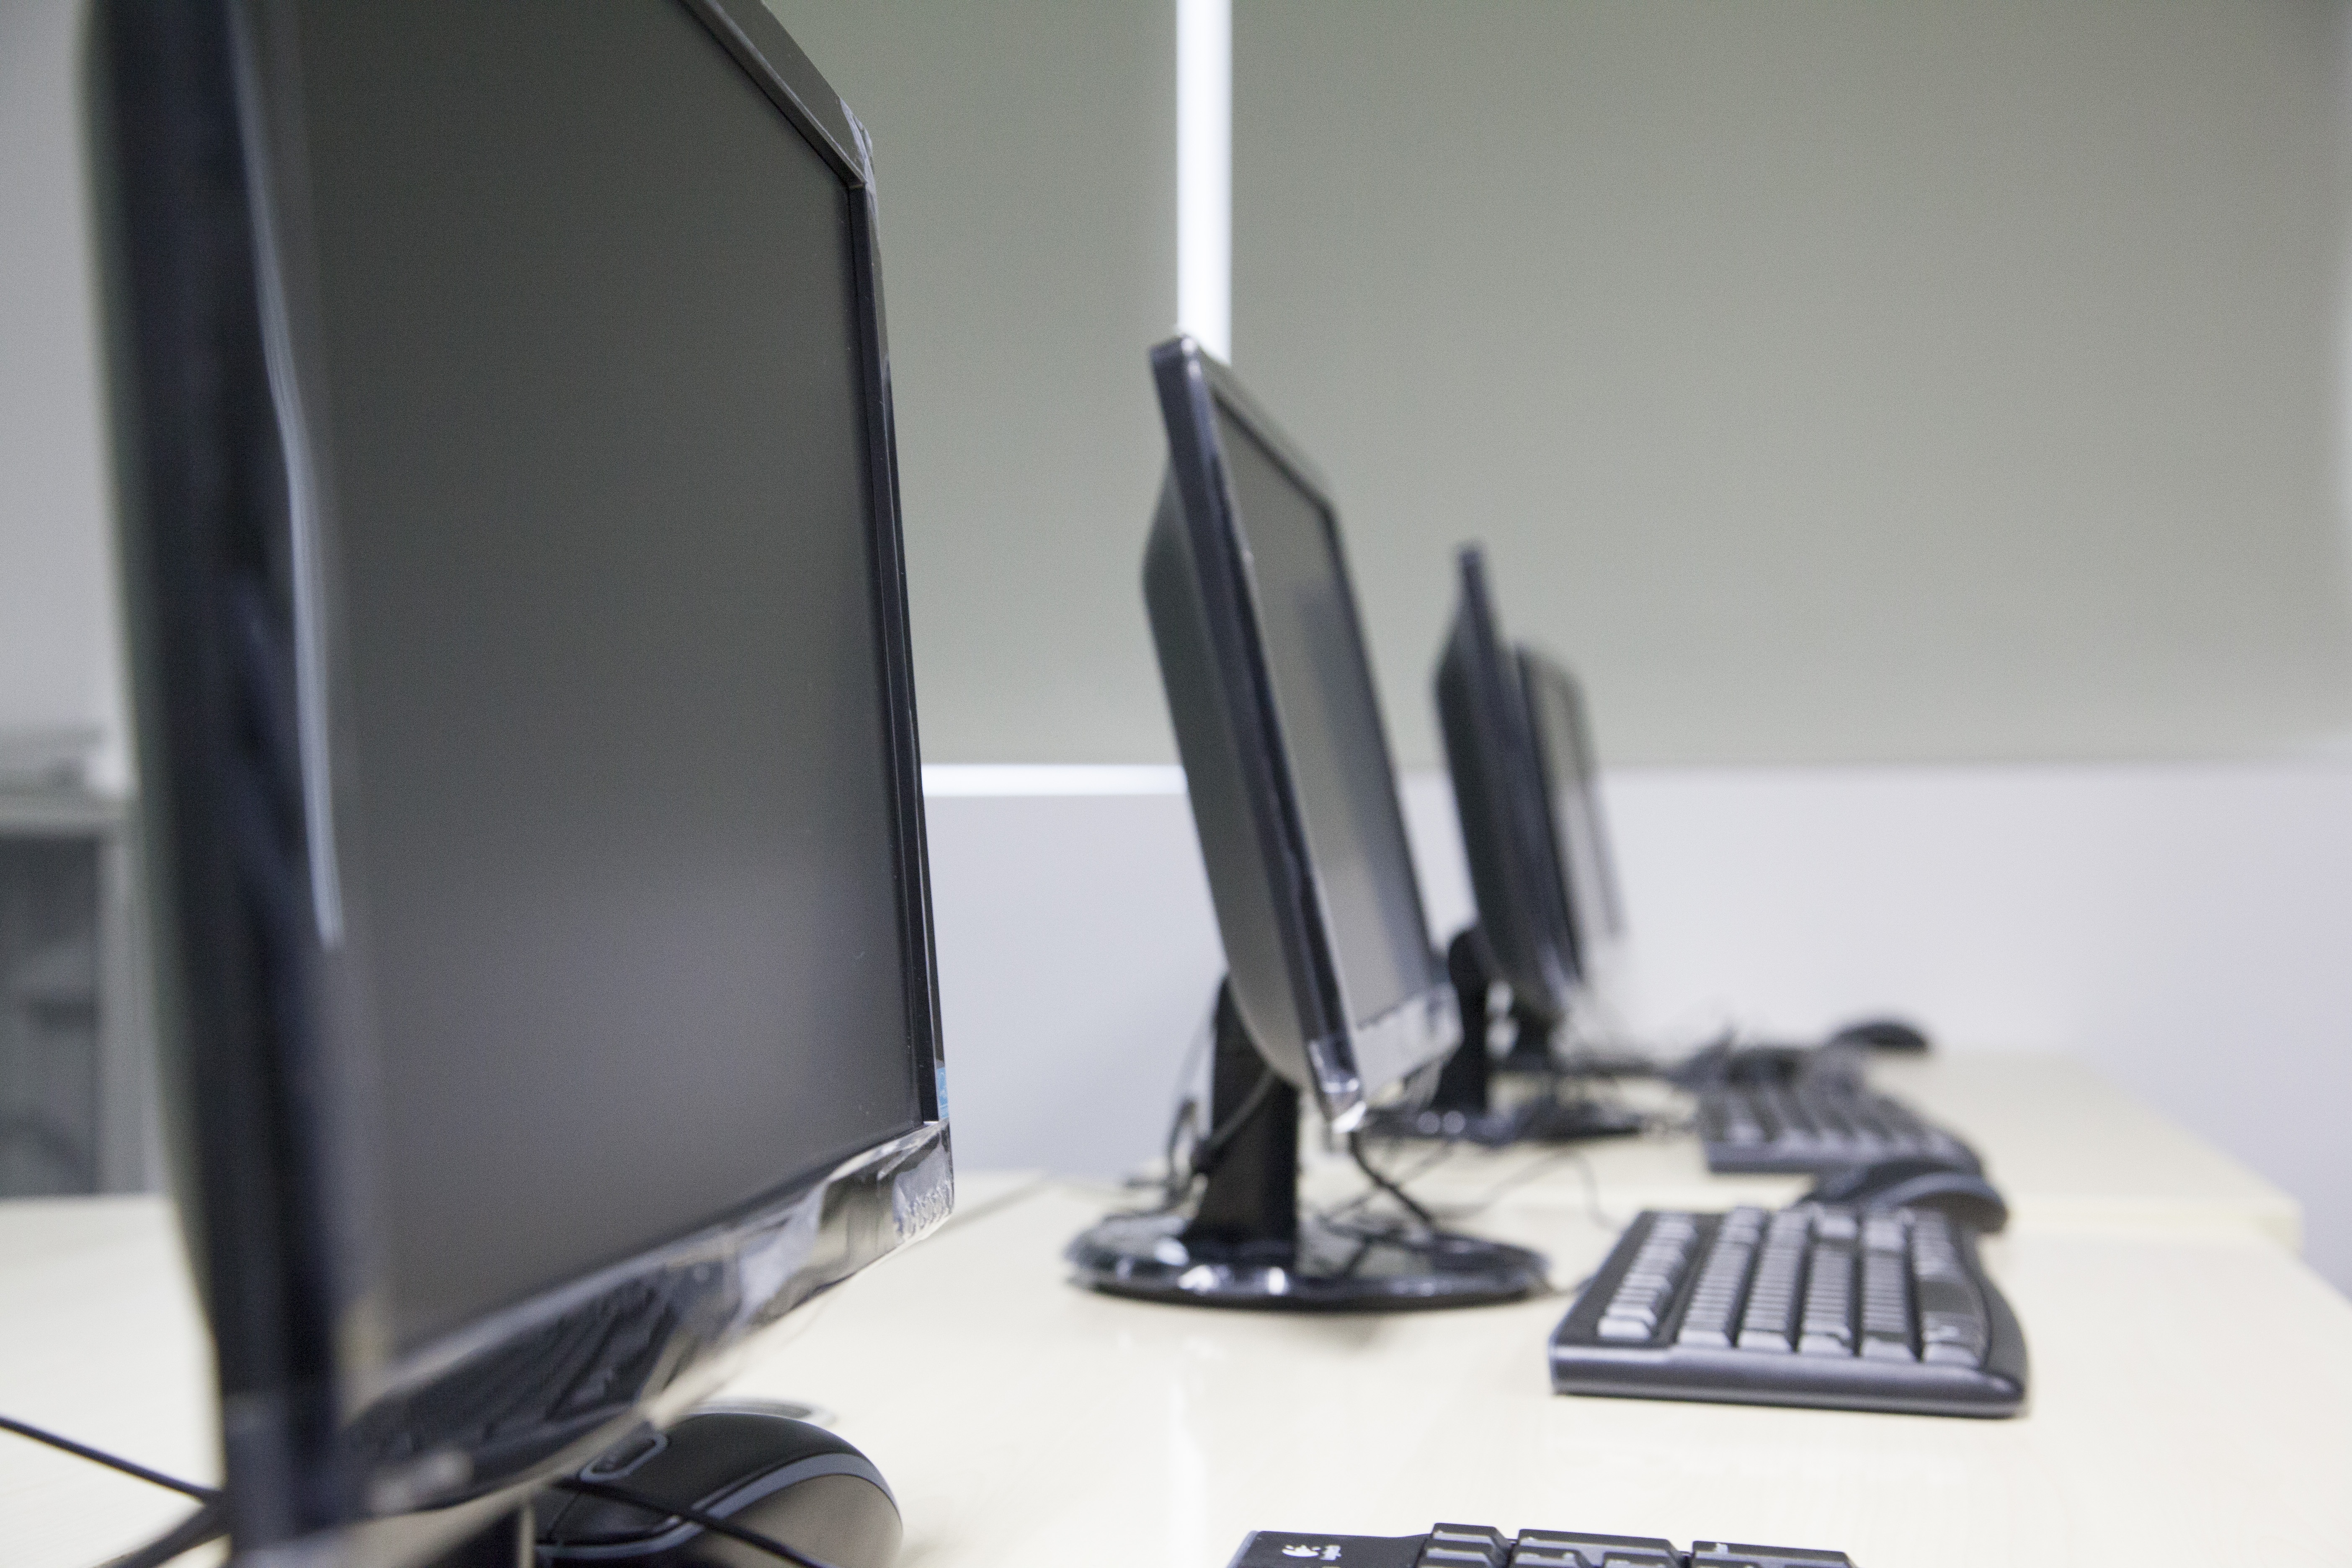
computer, technology, classroom, computer classroom, personal computer, computer monitor, display device, the engine room